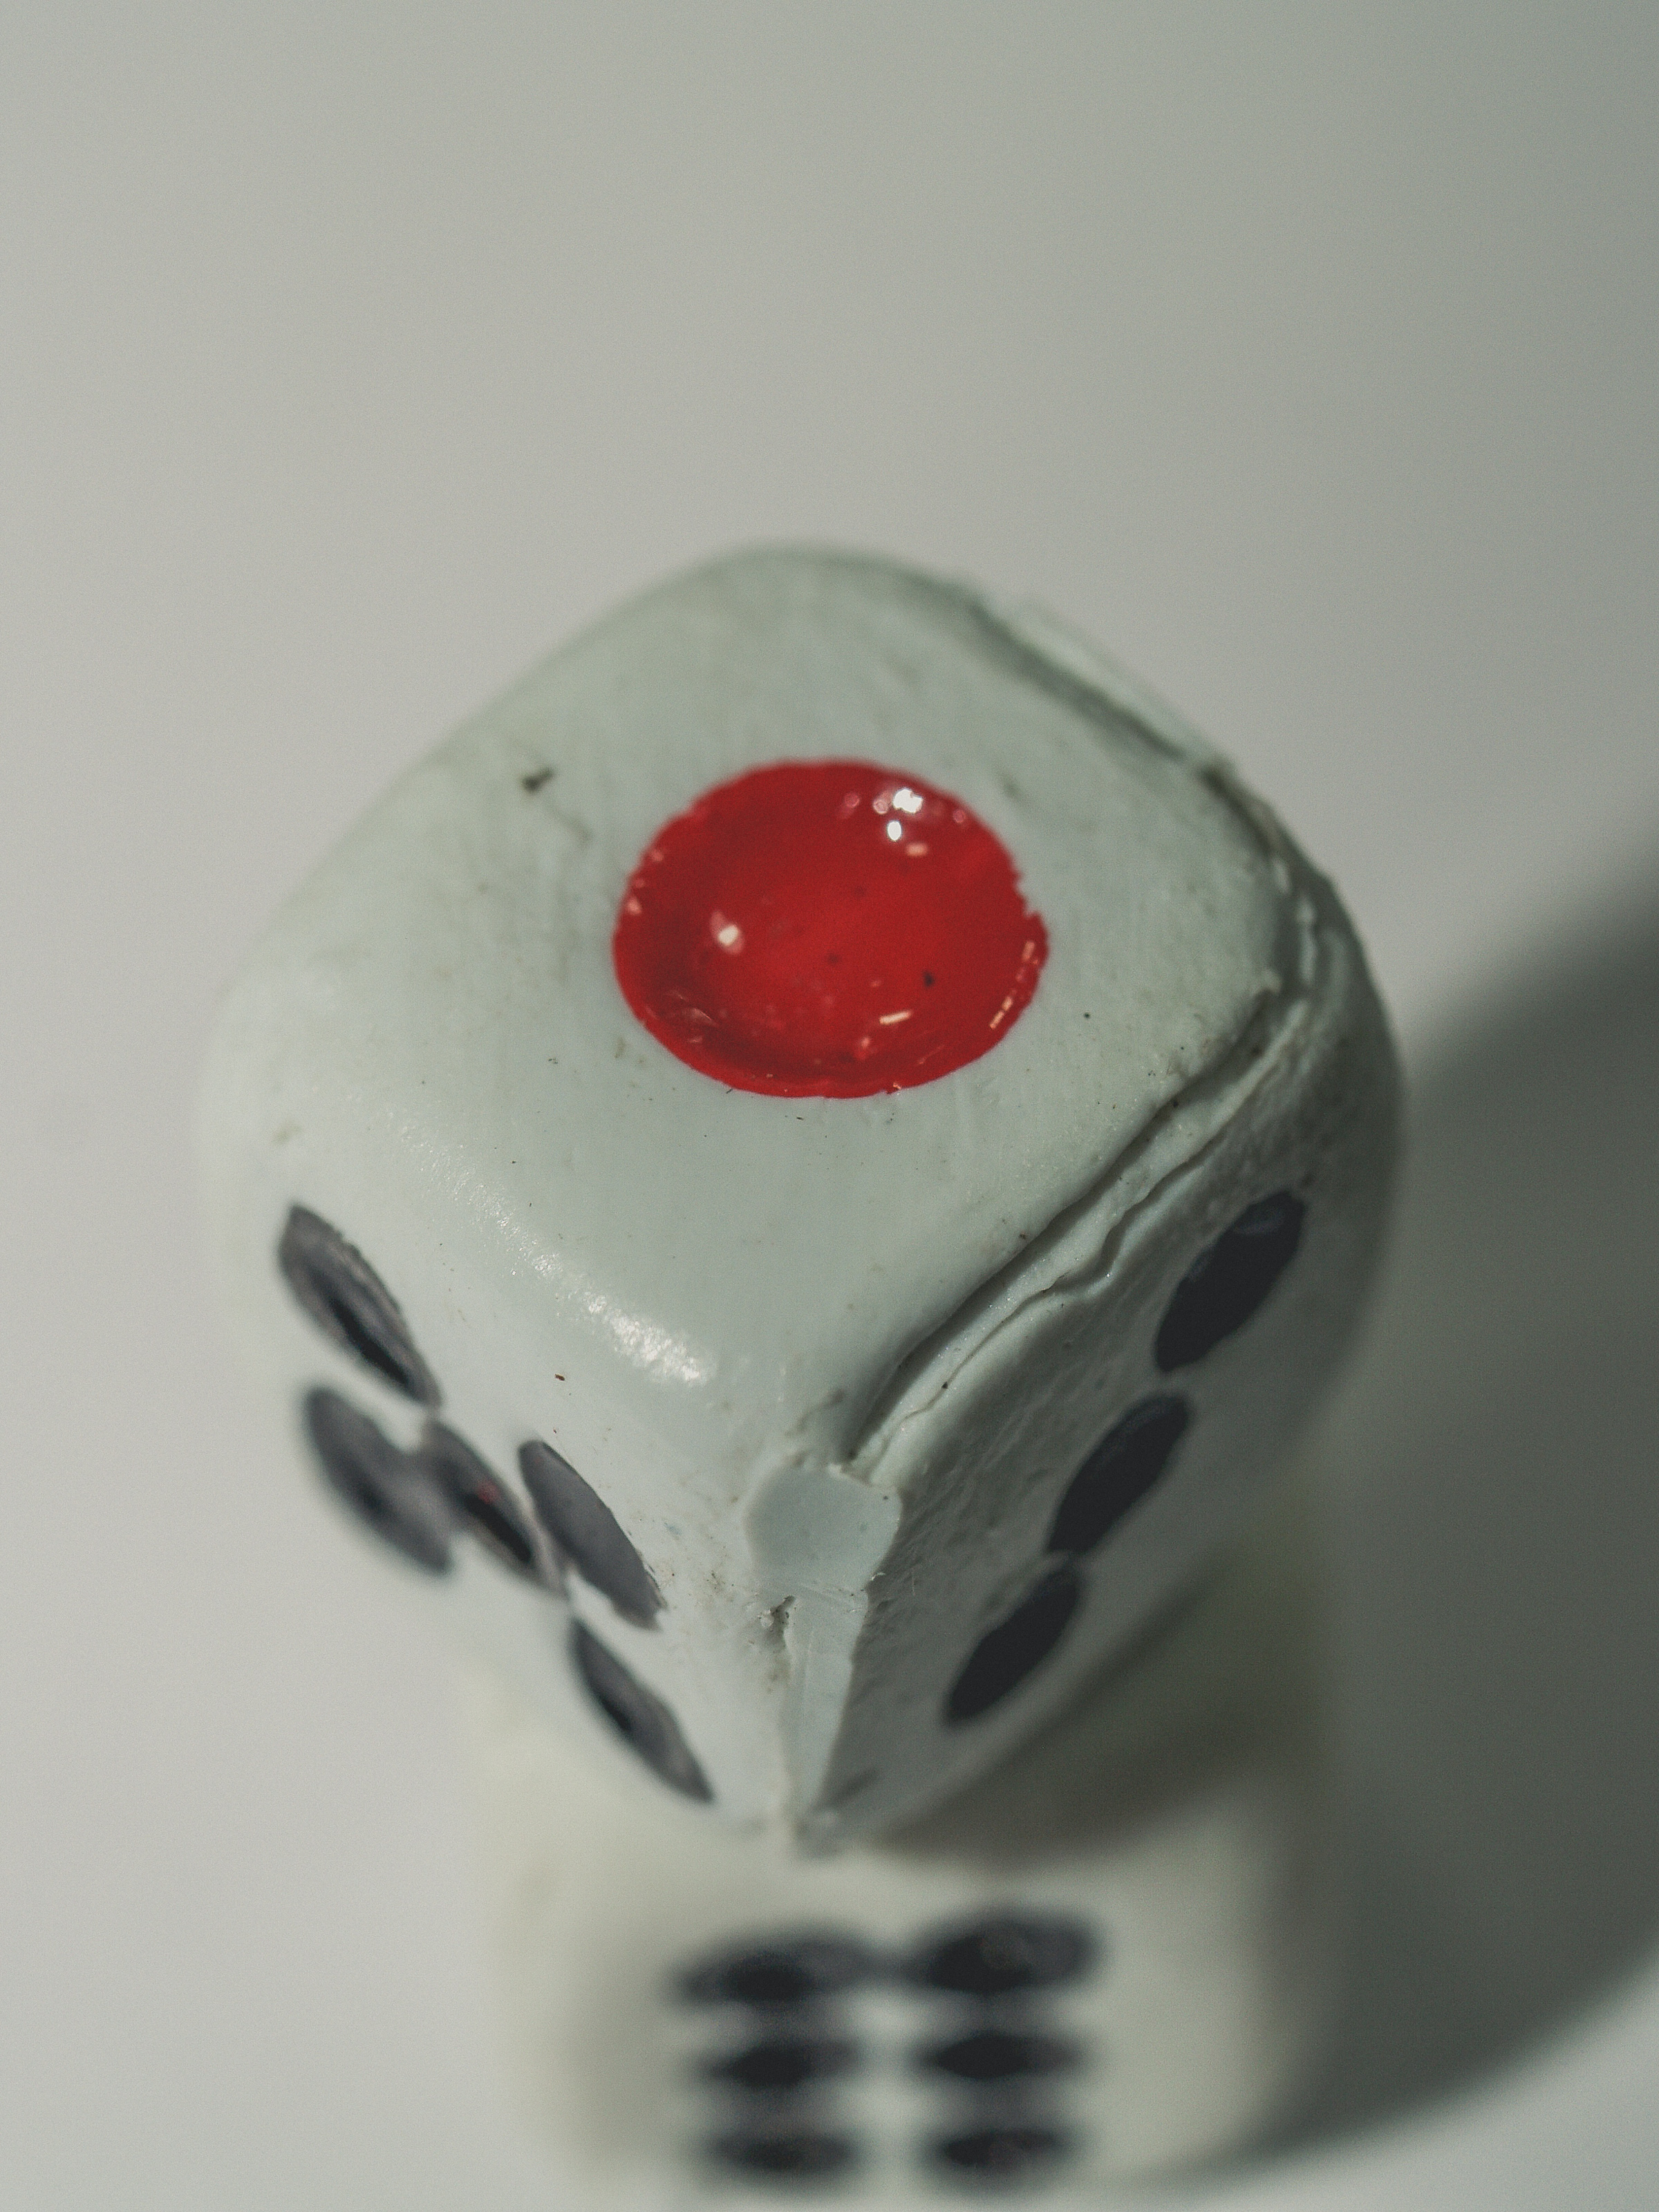
background, betting, board, business, casino, chance, closeup, concept, craps, cube, desk, devices, dice, entertainment, five, fortune, fun, gamble, gambling, game, good, green, hobby, leisure, loss, luck, number, odds, opportunity, play, poker, random, risk, roll, rustic, success, table, tabletop, throwable, throwing, vintage, white, red, dice game, games, recreation